Jeannette Durno

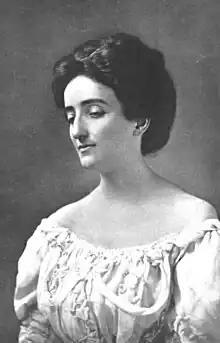
Jeannette Durno, from a 1908 publication

Jeannette St. John was born in Walkerton, Ontario, the daughter of William Brethour St. John and Margaret Legge St. John. She was adopted by an aunt and uncle as a little girl, and raised in Rockford, Illinois with the surname "Durno". She attended Rockford College. She studied piano in Vienna, with Theodor Leschetizky; she also trained as a vocalist.